Effects of climate change on human health

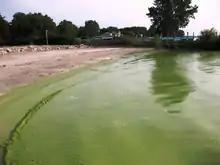
Cyanobacteria (blue-green algae) bloom on Lake Erie (United States) in 2009. These kinds of algae can cause harmful algal blooms.

Climate change increases wildfire potential and activity. Climate change leads to a warmer ground temperature and its effects include earlier snowmelt dates, drier than expected vegetation, increased number of potential fire days, increased occurrence of summer droughts, and a prolonged dry season. Wood smoke from wildfires produces particulate matter that has damaging effects to human health. The health effects of wildfire smoke exposure include exacerbation and development of respiratory illness such as asthma and chronic obstructive pulmonary disorder; increased risk of lung cancer, mesothelioma and tuberculosis; increased airway hyper-responsiveness; changes in levels of inflammatory mediators and coagulation factors; and respiratory tract infection.